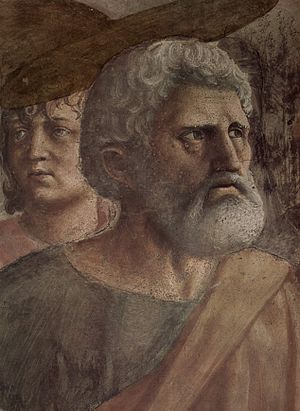
Peters Første Brev
Apostlen Peter afbildet på fresko af Masaccio, omkring 1425-28, i Santa Maria del Carmine i Firenze.
Peters Første Brev er et af de Katolske breve i Det Nye Testamente. Ifølge den kristne tradition er det apostelen Peter, oprindelig Simon Bar-Jona, der har skrevet brevet. Brevet er rettet til flere menigheder i Lilleasien, der var udsat for religiøs forfølgelse.